Interchange (road)

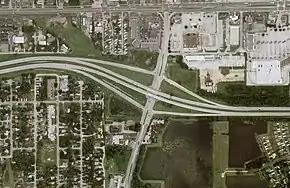
A typical diamond interchange, located at the junction of Florida State Road 435 and the Spessard L. Holland East–West Expressway

Semi-directional T interchanges are built as two- or three-level junctions, with three-level interchanges typically used in urban or suburban areas where land is more expensive. In a three-level semi-directional T, the two semi-directional ramps from the terminating highway cross the surviving highway at or near a single point, which requires both an overpass and underpass. In a two-level semi-directional T, the two semi-directional ramps from the terminating highway cross each other at a different point than the surviving highway, necessitating longer ramps and often one ramp having two overpasses. Highway 412 has a three-level semi-directional T at Highway 407 and a two-level semi-directional T at Highway 401.